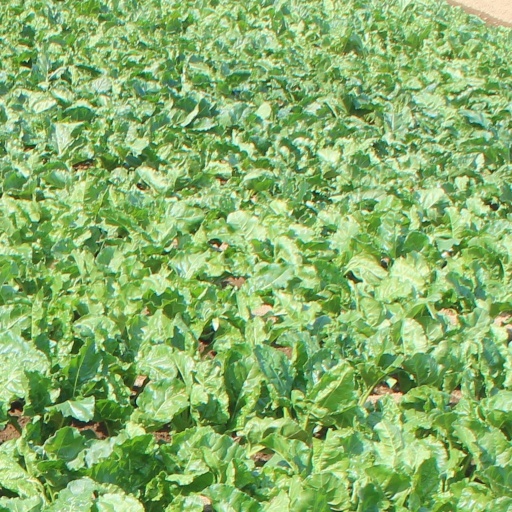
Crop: sugar beet